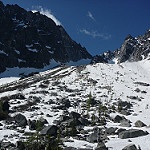
Label: glacier